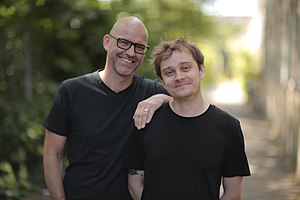
Han Duo
Eliot (venstre) og Hinchely
Elias Eliot og Jacob Ege Hinchely.
Han Duo er en dansk podcast omhandlende film, spil og tv-serier med værterne Jacob Ege Hinchely og Elias Eliot.